Demographics of the Maldives

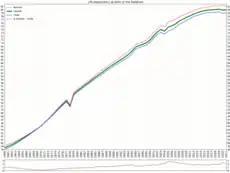
Life expectancy at birth in the Maldives

The largest ethnic group is Dhivehin, native to the historic region of the Maldive Islands comprising today's Republic of Maldives and the island of Minicoy in Union territory of Lakshadweep, India. They share the same culture and speak the Dhivehi language. They are principally an Indo-Aryan people, closely related to the Sinhalese and having traces of Middle Eastern, South Asian, Austronesian and African genes in the population.